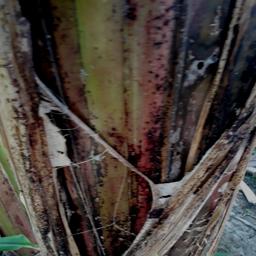
Label: PSEUDOSTEM WEEVIL